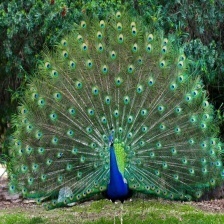
Species: PEACOCK
Scientific name: PAVO CRISTATUS